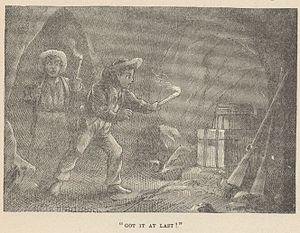
Les Aventures de Tom Sawyer est le premier roman que Mark Twain écrit seul. Il est publié en 1876, d'abord en Angleterre en juin, puis aux États-Unis en décembre.